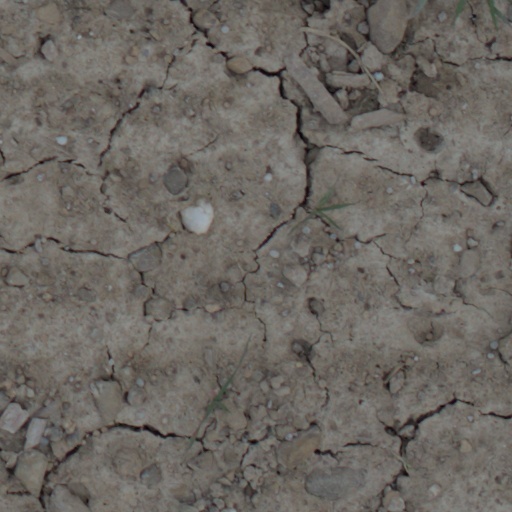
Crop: wheat